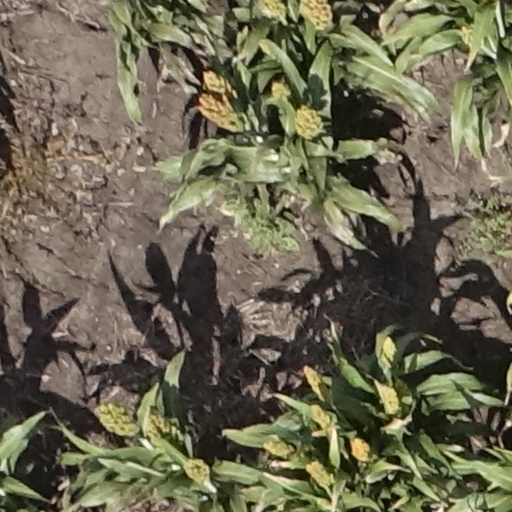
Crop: sorghum